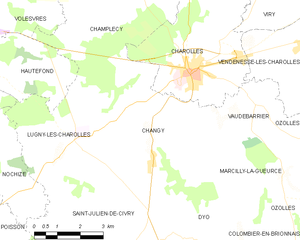
Carte des communes françaises